Neustadt (Dosse)

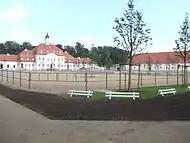
Stud Neustadt

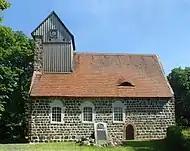
Church Kampehl

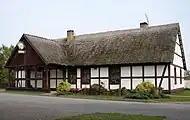
House in Plänitz

At Neustadt, there is a train stop of the regional express on the Berlin–Hamburg Railway.